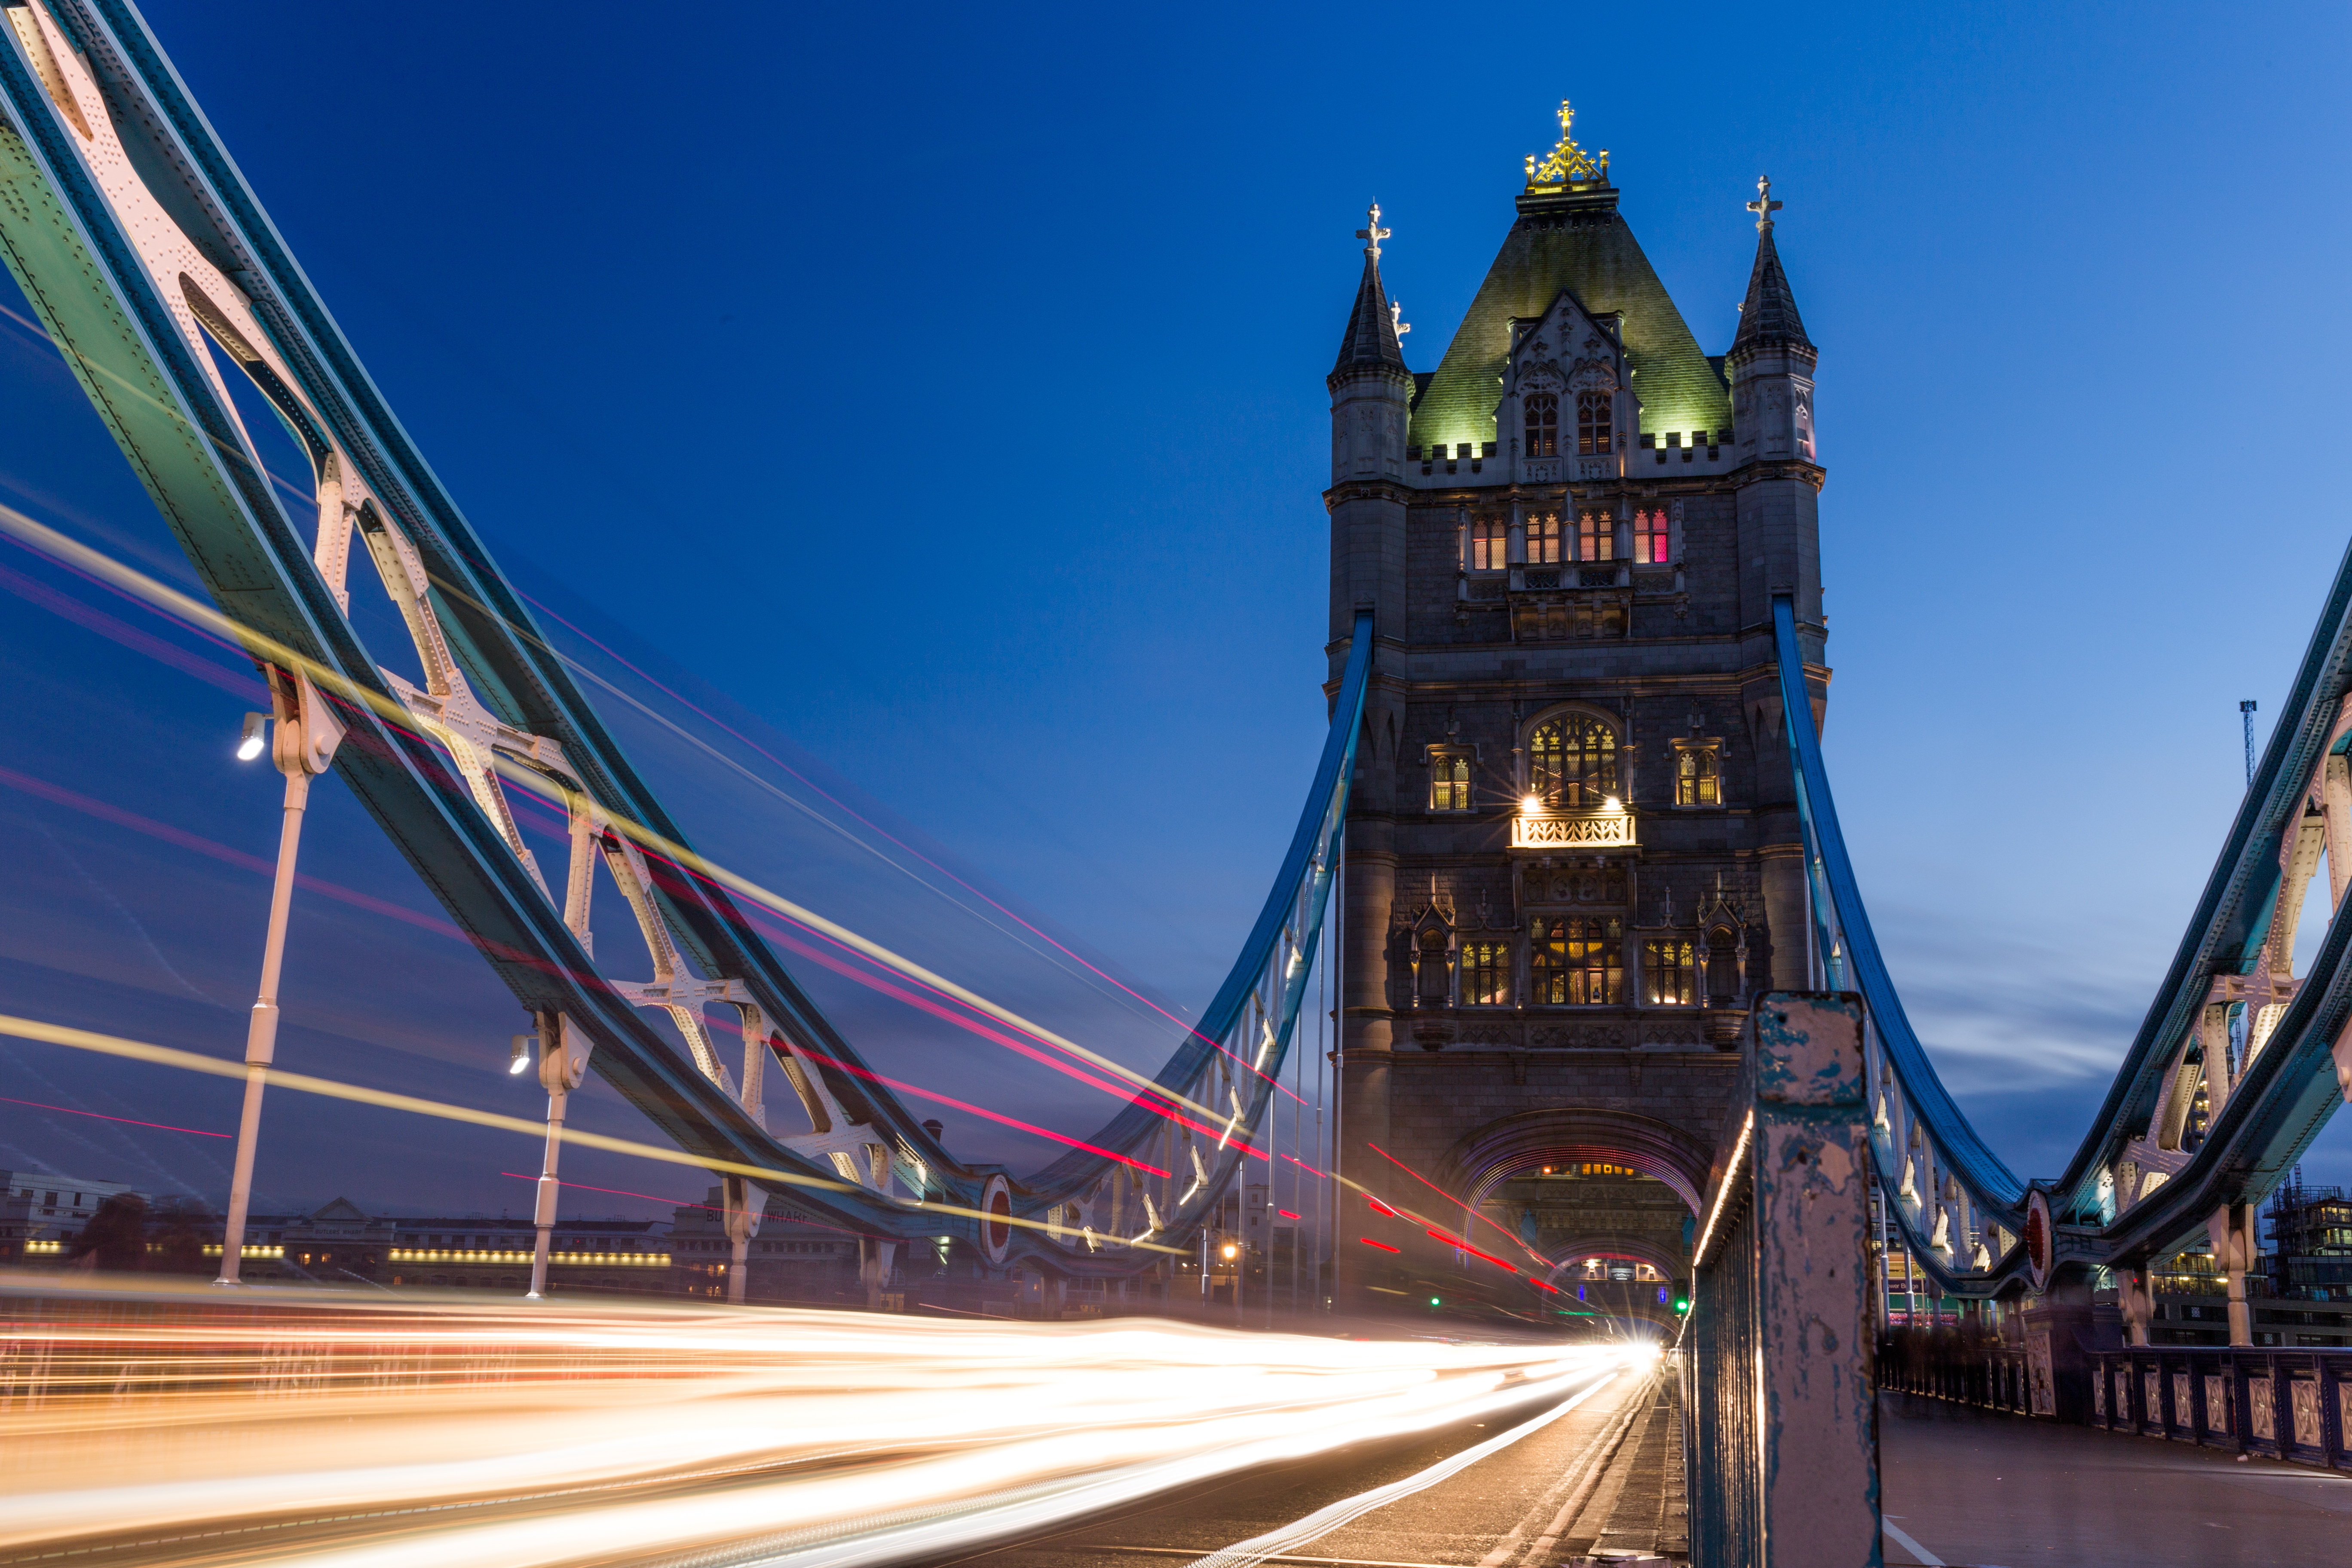
landmark, bridge, sky, night, light, architecture, suspension bridge, urban area, tower, city, metropolitan area, infrastructure, fixed link, skyway, tourist attraction, metropolis, nonbuilding structure, overpass, cable stayed bridge, road, cloud, evening, tourism, cityscape, dusk